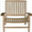
Label: chair